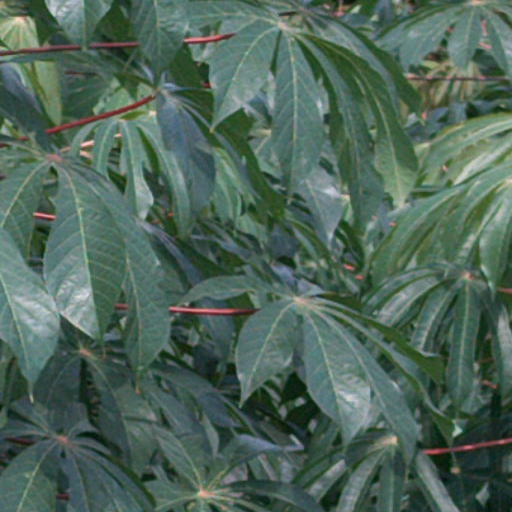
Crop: cassava